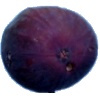
Label: Fig 1